Helmut Wautischer

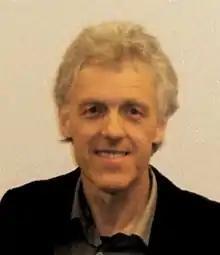

Helmut Wautischer is an Austrian philosopher. He is a retired senior philosophy lecturer at Sonoma State University. He received his Bachelor's degree from the Bundeshandelsakademie Klagenfurt and a PhD in philosophy from Karl-Franzens University of Graz where he studied with Rudolf Haller and Ernst Topitsch. He was inspired by the writings of Carlos Castaneda and received a Fulbright scholarship for research on this subject at UCLA, leading to his dissertation, "Methodology and Knowledge. Proposing an Expanded Science of Man." He has published essays in scholarly journals, such as "Polylog", "Prima Philosophia", "Dialogue and Humanism", "Anthropology of Consciousness", "Shaman", "Journal of Ritual Studies", and "Journal of Ethical Studies".